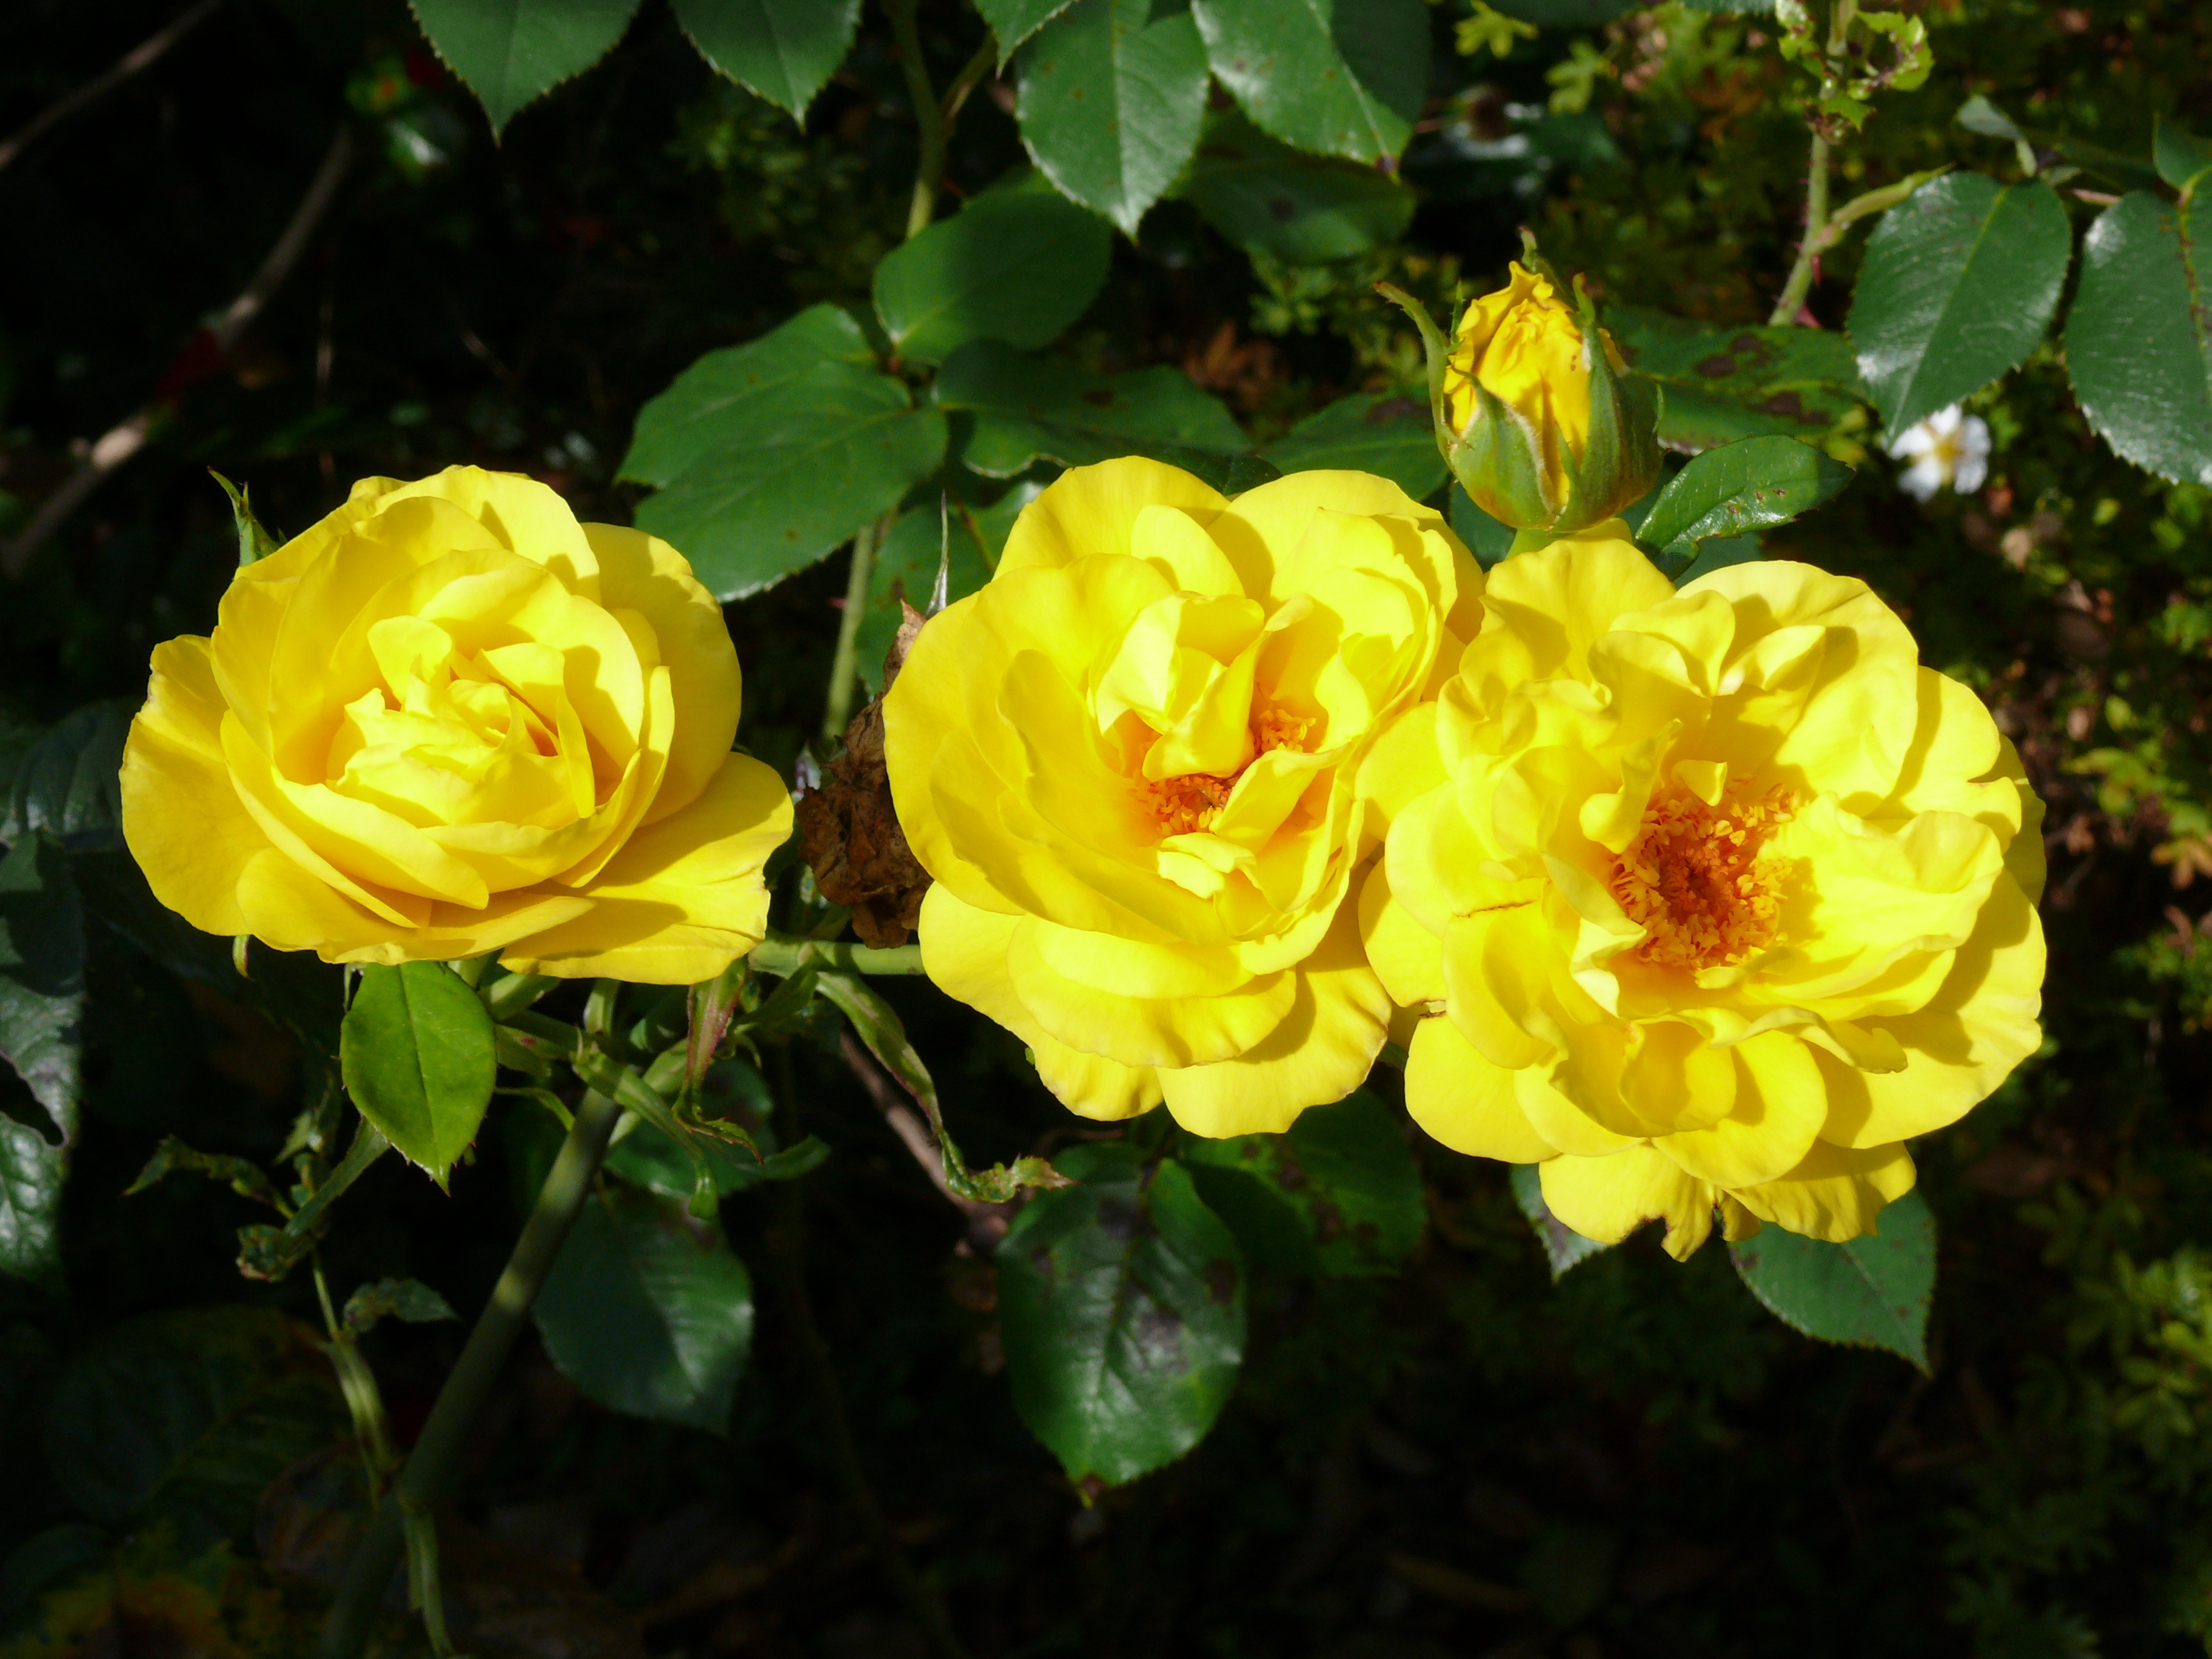
blossom, plant, stem, leaf, flower, petal, bloom, floral, environment, rose, herb, natural, botany, yellow, agriculture, flora, botanical, plants, flowers, flower bed, outdoors, vegetation, petals, shrub, wildflowers, horticulture, floribunda, organic, flowering plant, garden roses, rose family, burnet rose, land plant, rose order, austrian briar